St Nazaire Raid

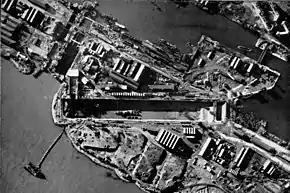
Normandie Dock months after the raid. The wreck of HMS "Campbeltown" is visible inside the dry dock.

The commandos on "Campbeltown" now disembarked. These comprised two assault teams, five demolition teams with their protectors and a mortar group. Three demolition teams were tasked with destroying the dock pumping machinery and other installations associated with the dry dock caisson gates.